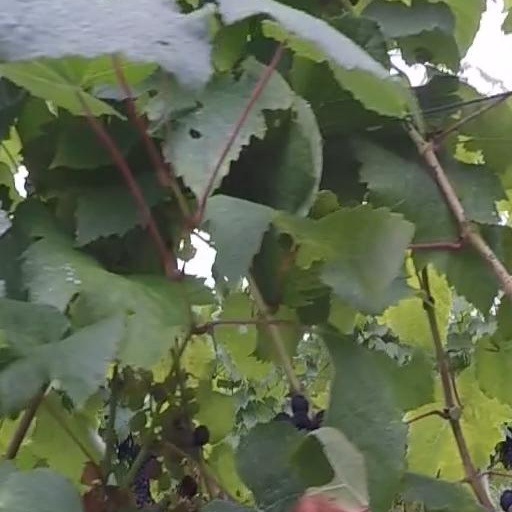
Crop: grape